Are You the Next Big Star?

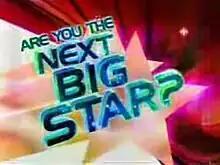
Title card

Are You the Next Big Star? is a 2009 Philippine television reality competition show broadcast by GMA Network. Hosted by Regine Velasquez and Keempee de Leon, it premiered on May 16, 2009. The show concluded on August 23, 2009 with a total of 16 episodes.